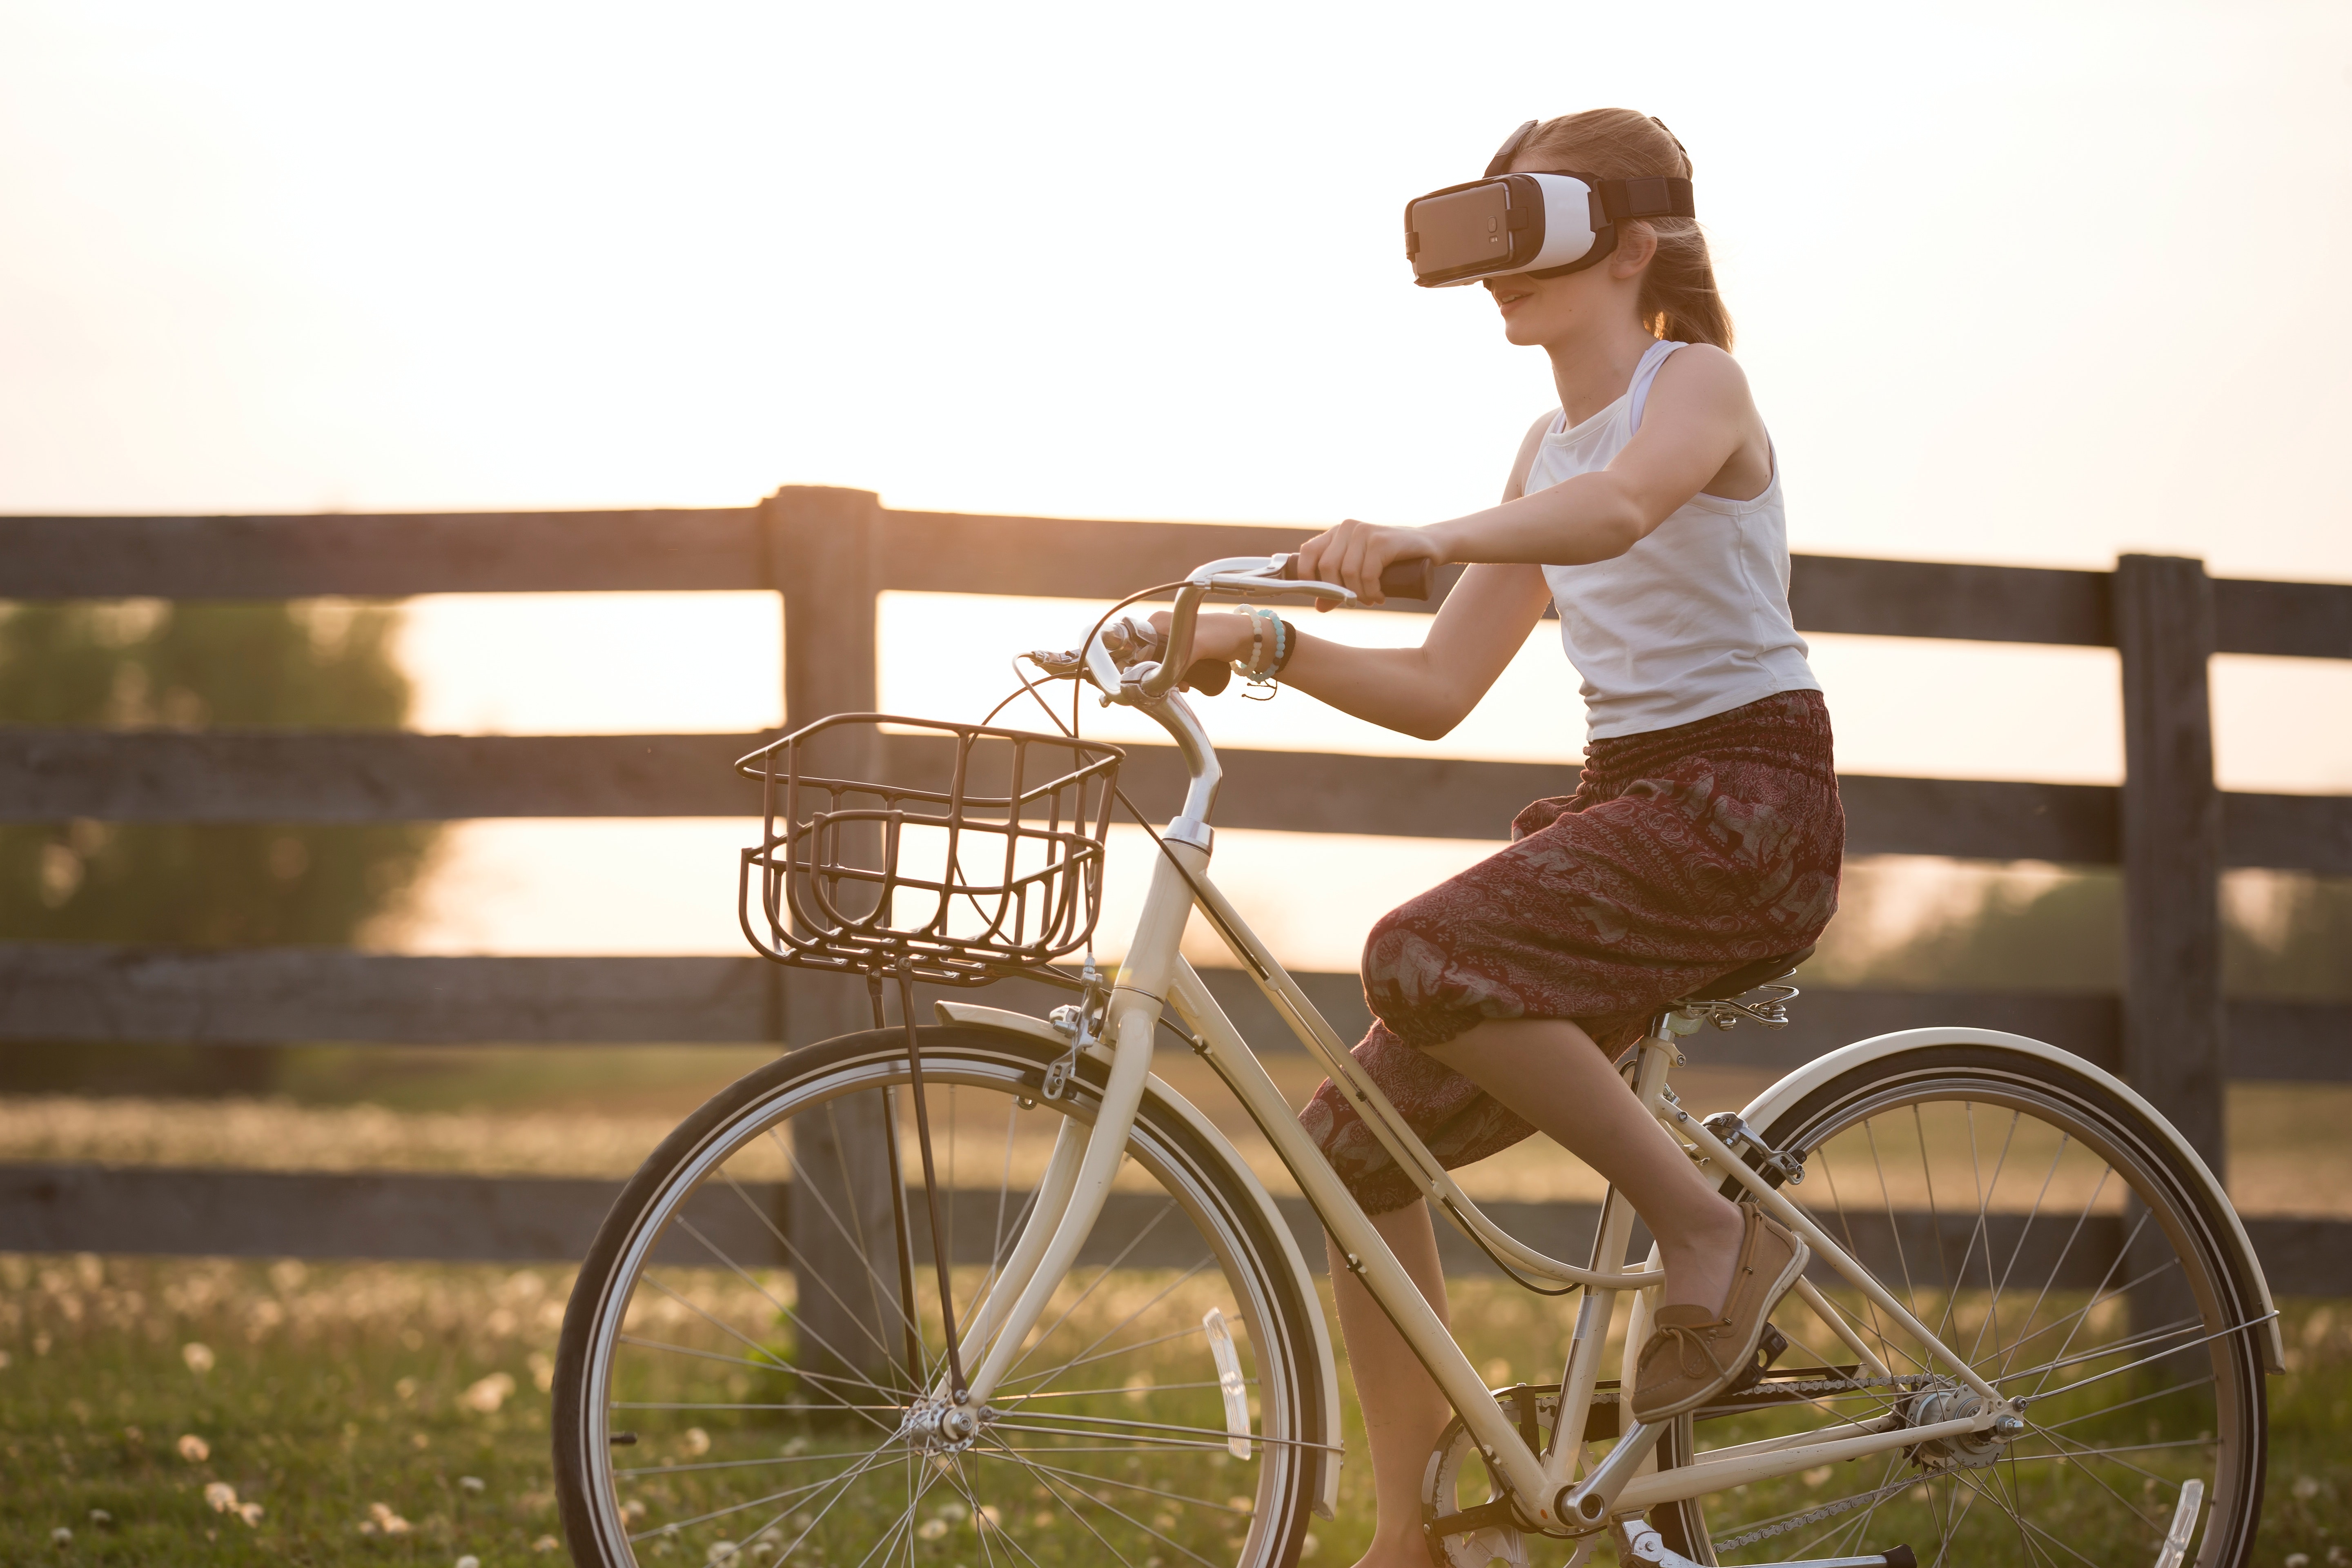
sports